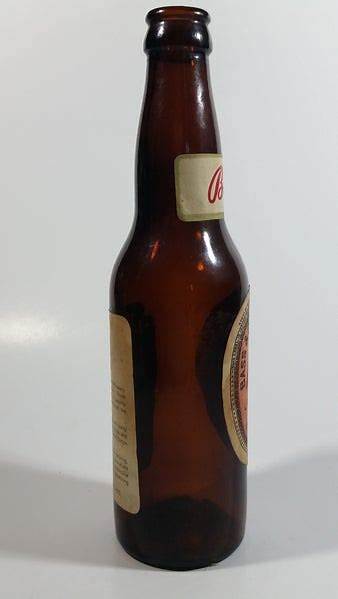
Waste category: glass